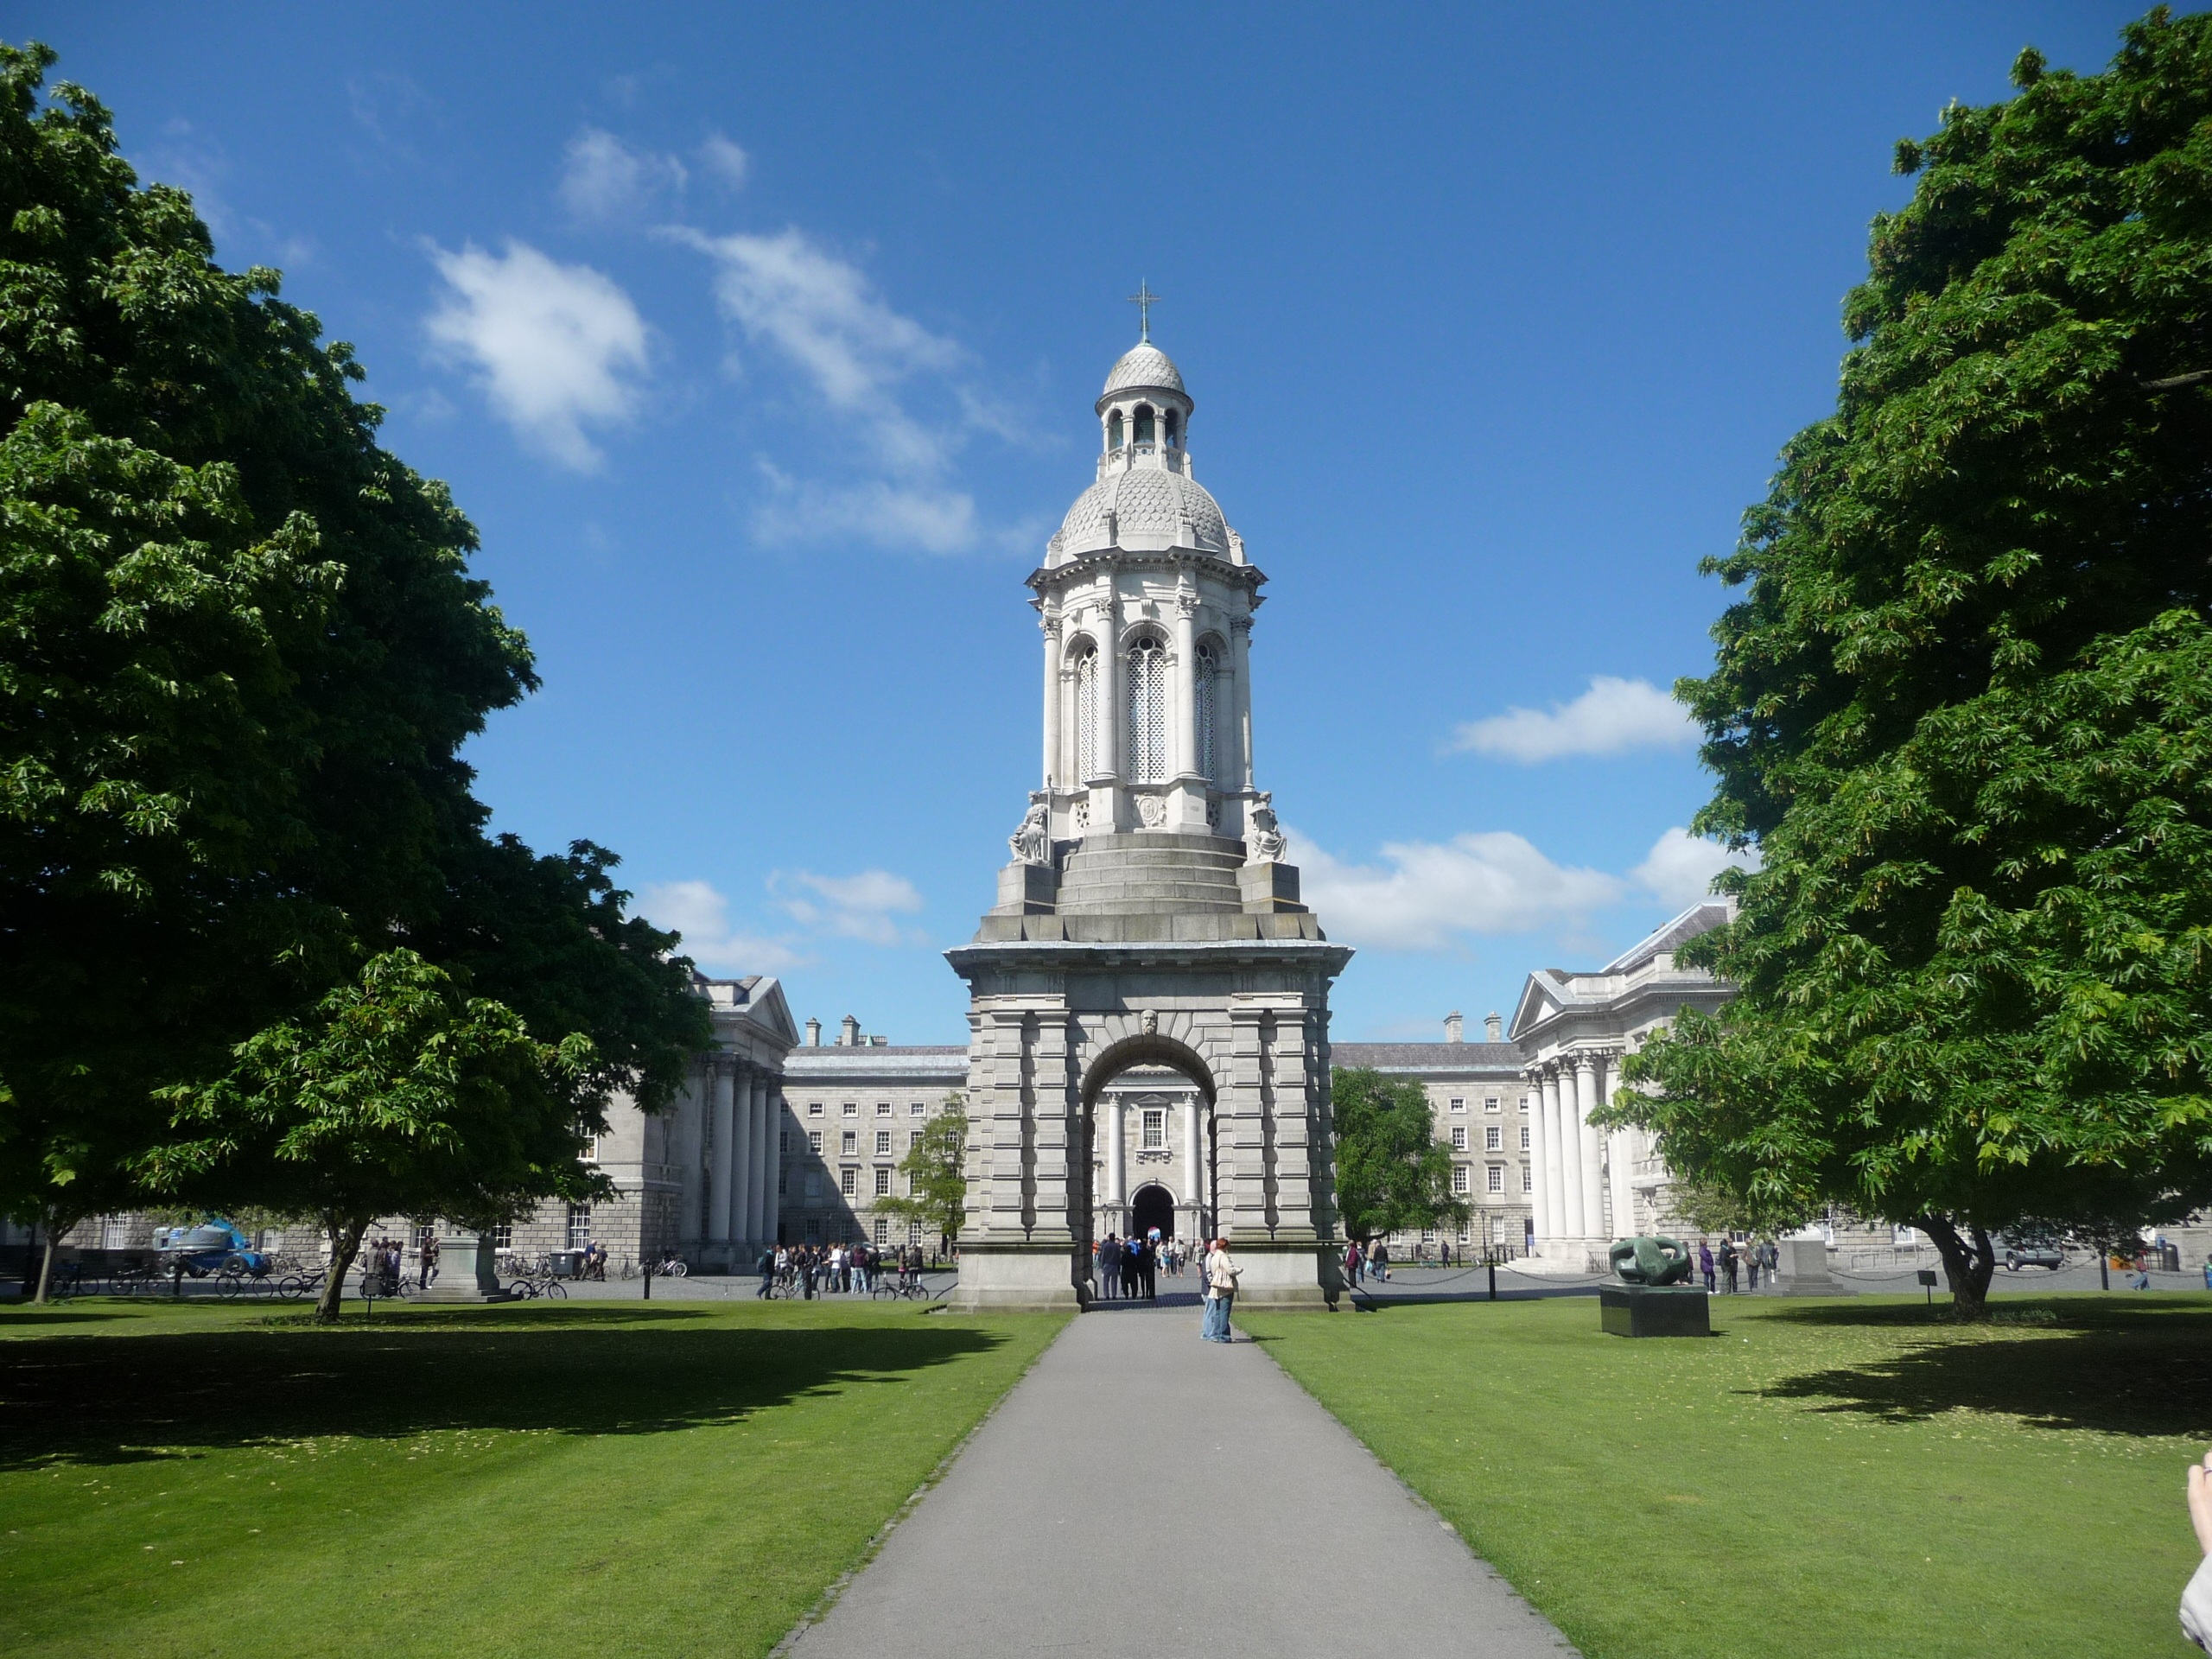
architecture, building, chateau, city, stone, monument, tourist, travel, tower, landmark, church, chapel, garden, place of worship, memorial, monastery, campus, trinity, estate, college, irish, dublin, georgian, stately home, eire